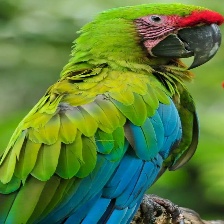
Species: MILITARY MACAW
Scientific name: ARA MILITARIS
ImageNet parent category: macaw